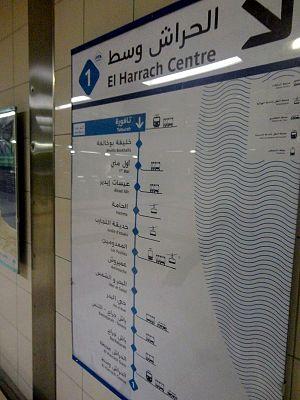
Plan du Metro d'Alger, station El Harrach Centre
La ligne 1 du métro d'Alger est une ligne du Métro d'Alger. Cette première ligne algérienne, dont le premier tronçon a été ouvert en 2011, relie aujourd'hui la station Place des Martyrs à l'ouest, au stations Ain Naâdja et El Harrach Centre, à l'est.
Le métro d'Alger, est un réseau ferroviaire de transport urbain de type métro desservant la ville d'Alger depuis 2011.